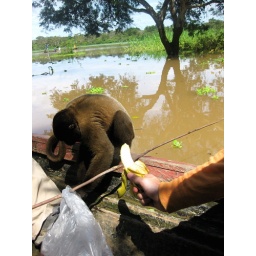
This guy was biting each piece of bread in the bag and tossing the rest into the boat or river.